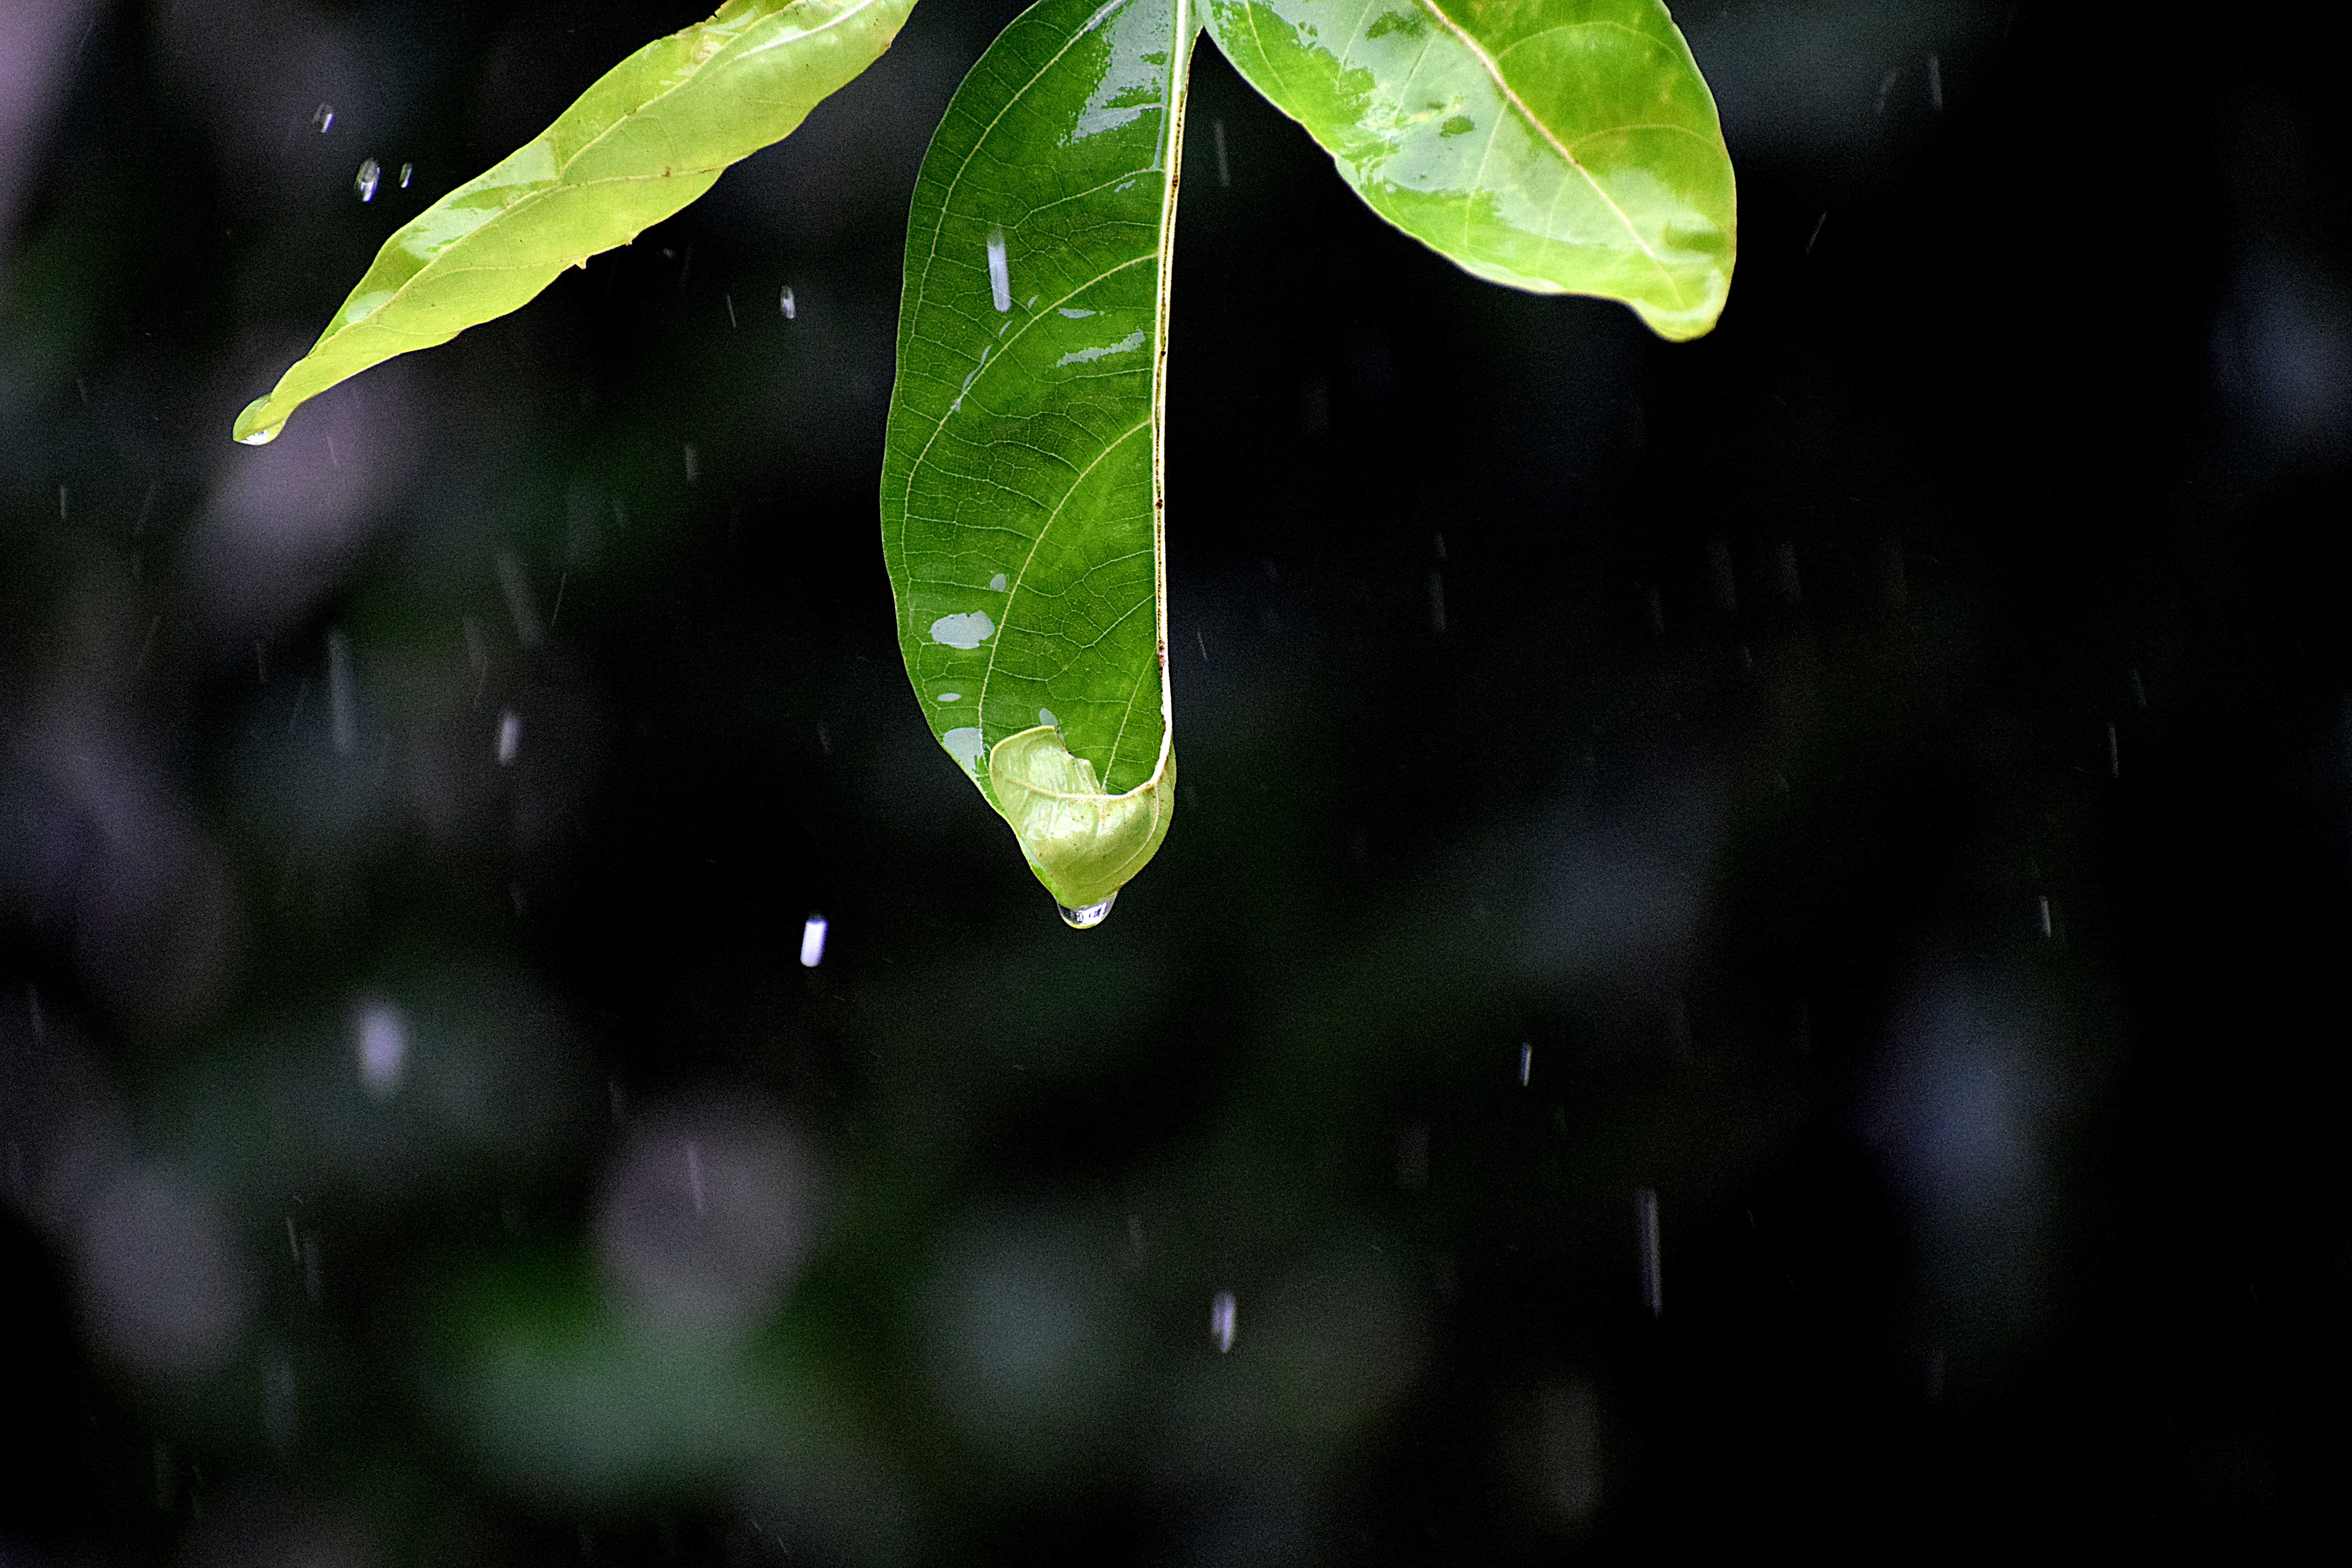
water, leaf, vegetation, macro photography, moisture, drop, dew, close up, sunlight, darkness, branch, plant, computer wallpaper